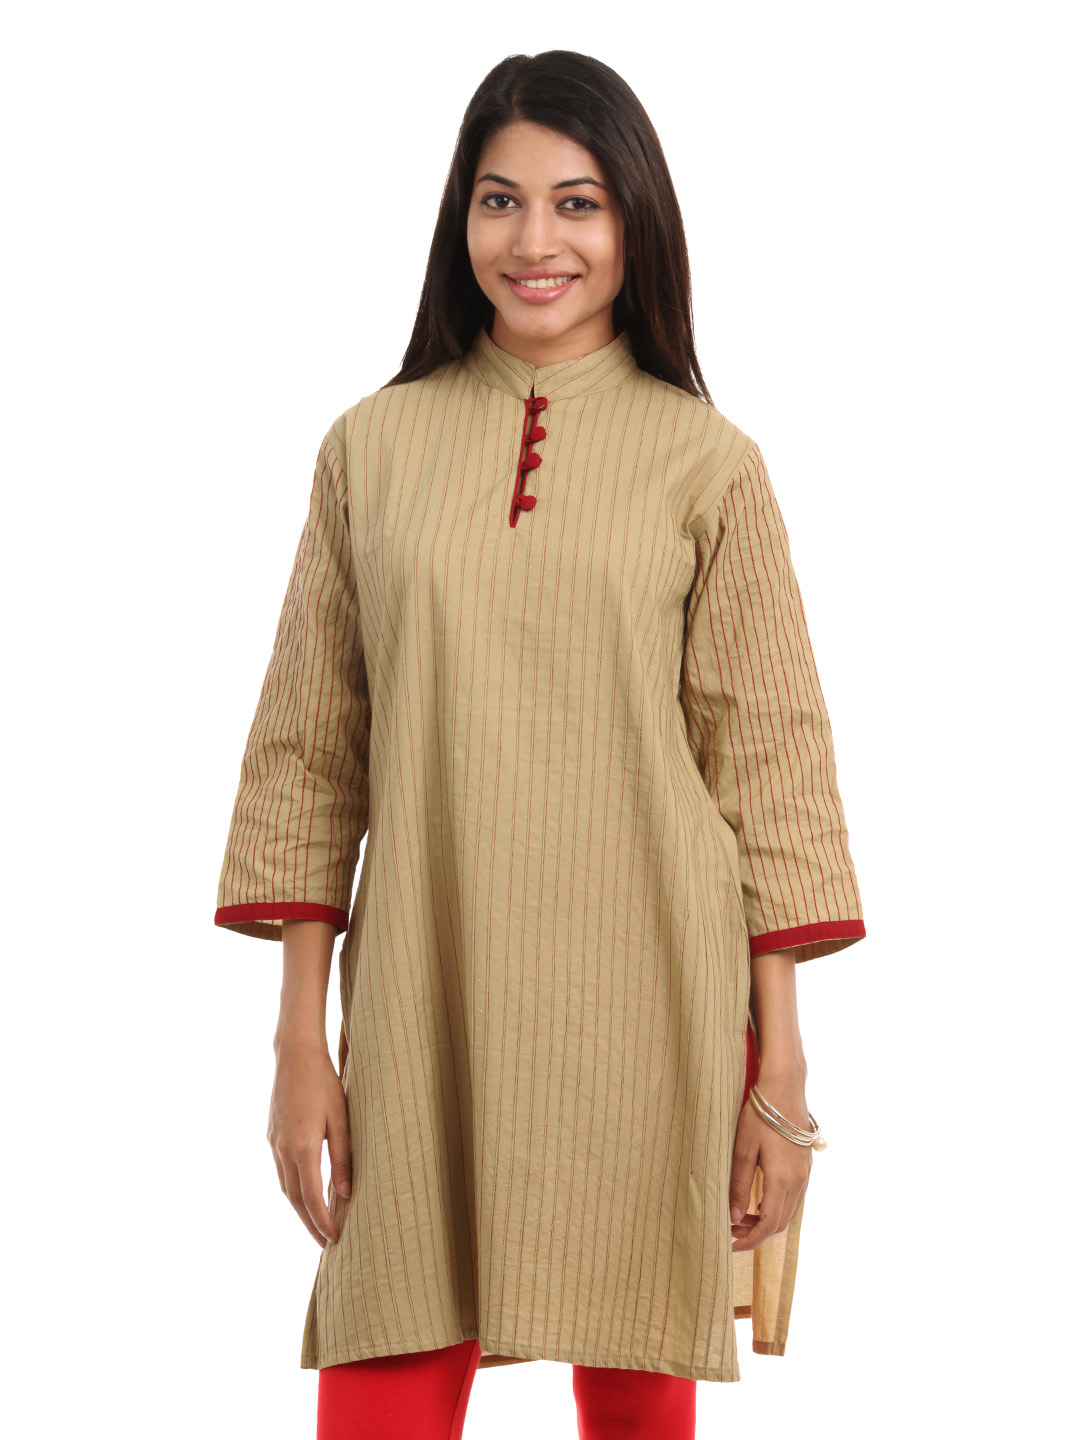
Shree Women Beige & Red Kurta
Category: Apparel / Topwear / Kurtas
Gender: Women
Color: Beige
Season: Summer 2012
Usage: Ethnic